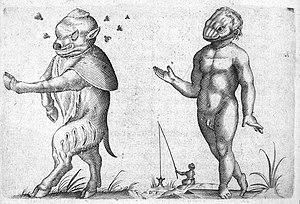
Fortunio Liceti est un philosophe, médecin, universitaire et savant italien du XVIIᵉ siècle.